Michael McDonald (musician)

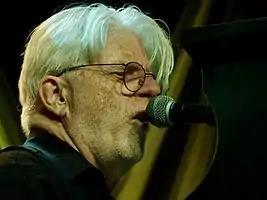
McDonald performing live in 2019

Michael H. McDonald (born February 12, 1952) is an American singer, songwriter and keyboardist. Known for his distinctive, soulful voice, he was a backing vocalist for Steely Dan from 1973 to 1980 and the lead vocalist of the Doobie Brothers across various stints (1975–1982, 1987, 2019–present). McDonald wrote and sang several hit singles with the Doobie Brothers, including "What a Fool Believes", "Minute by Minute", "Takin' It to the Streets", "Real Love" and "It Keeps You Runnin'". McDonald has also performed as a prominent backing vocalist on numerous recordings by artists including Steely Dan, Toto, Christopher Cross, and Kenny Loggins.